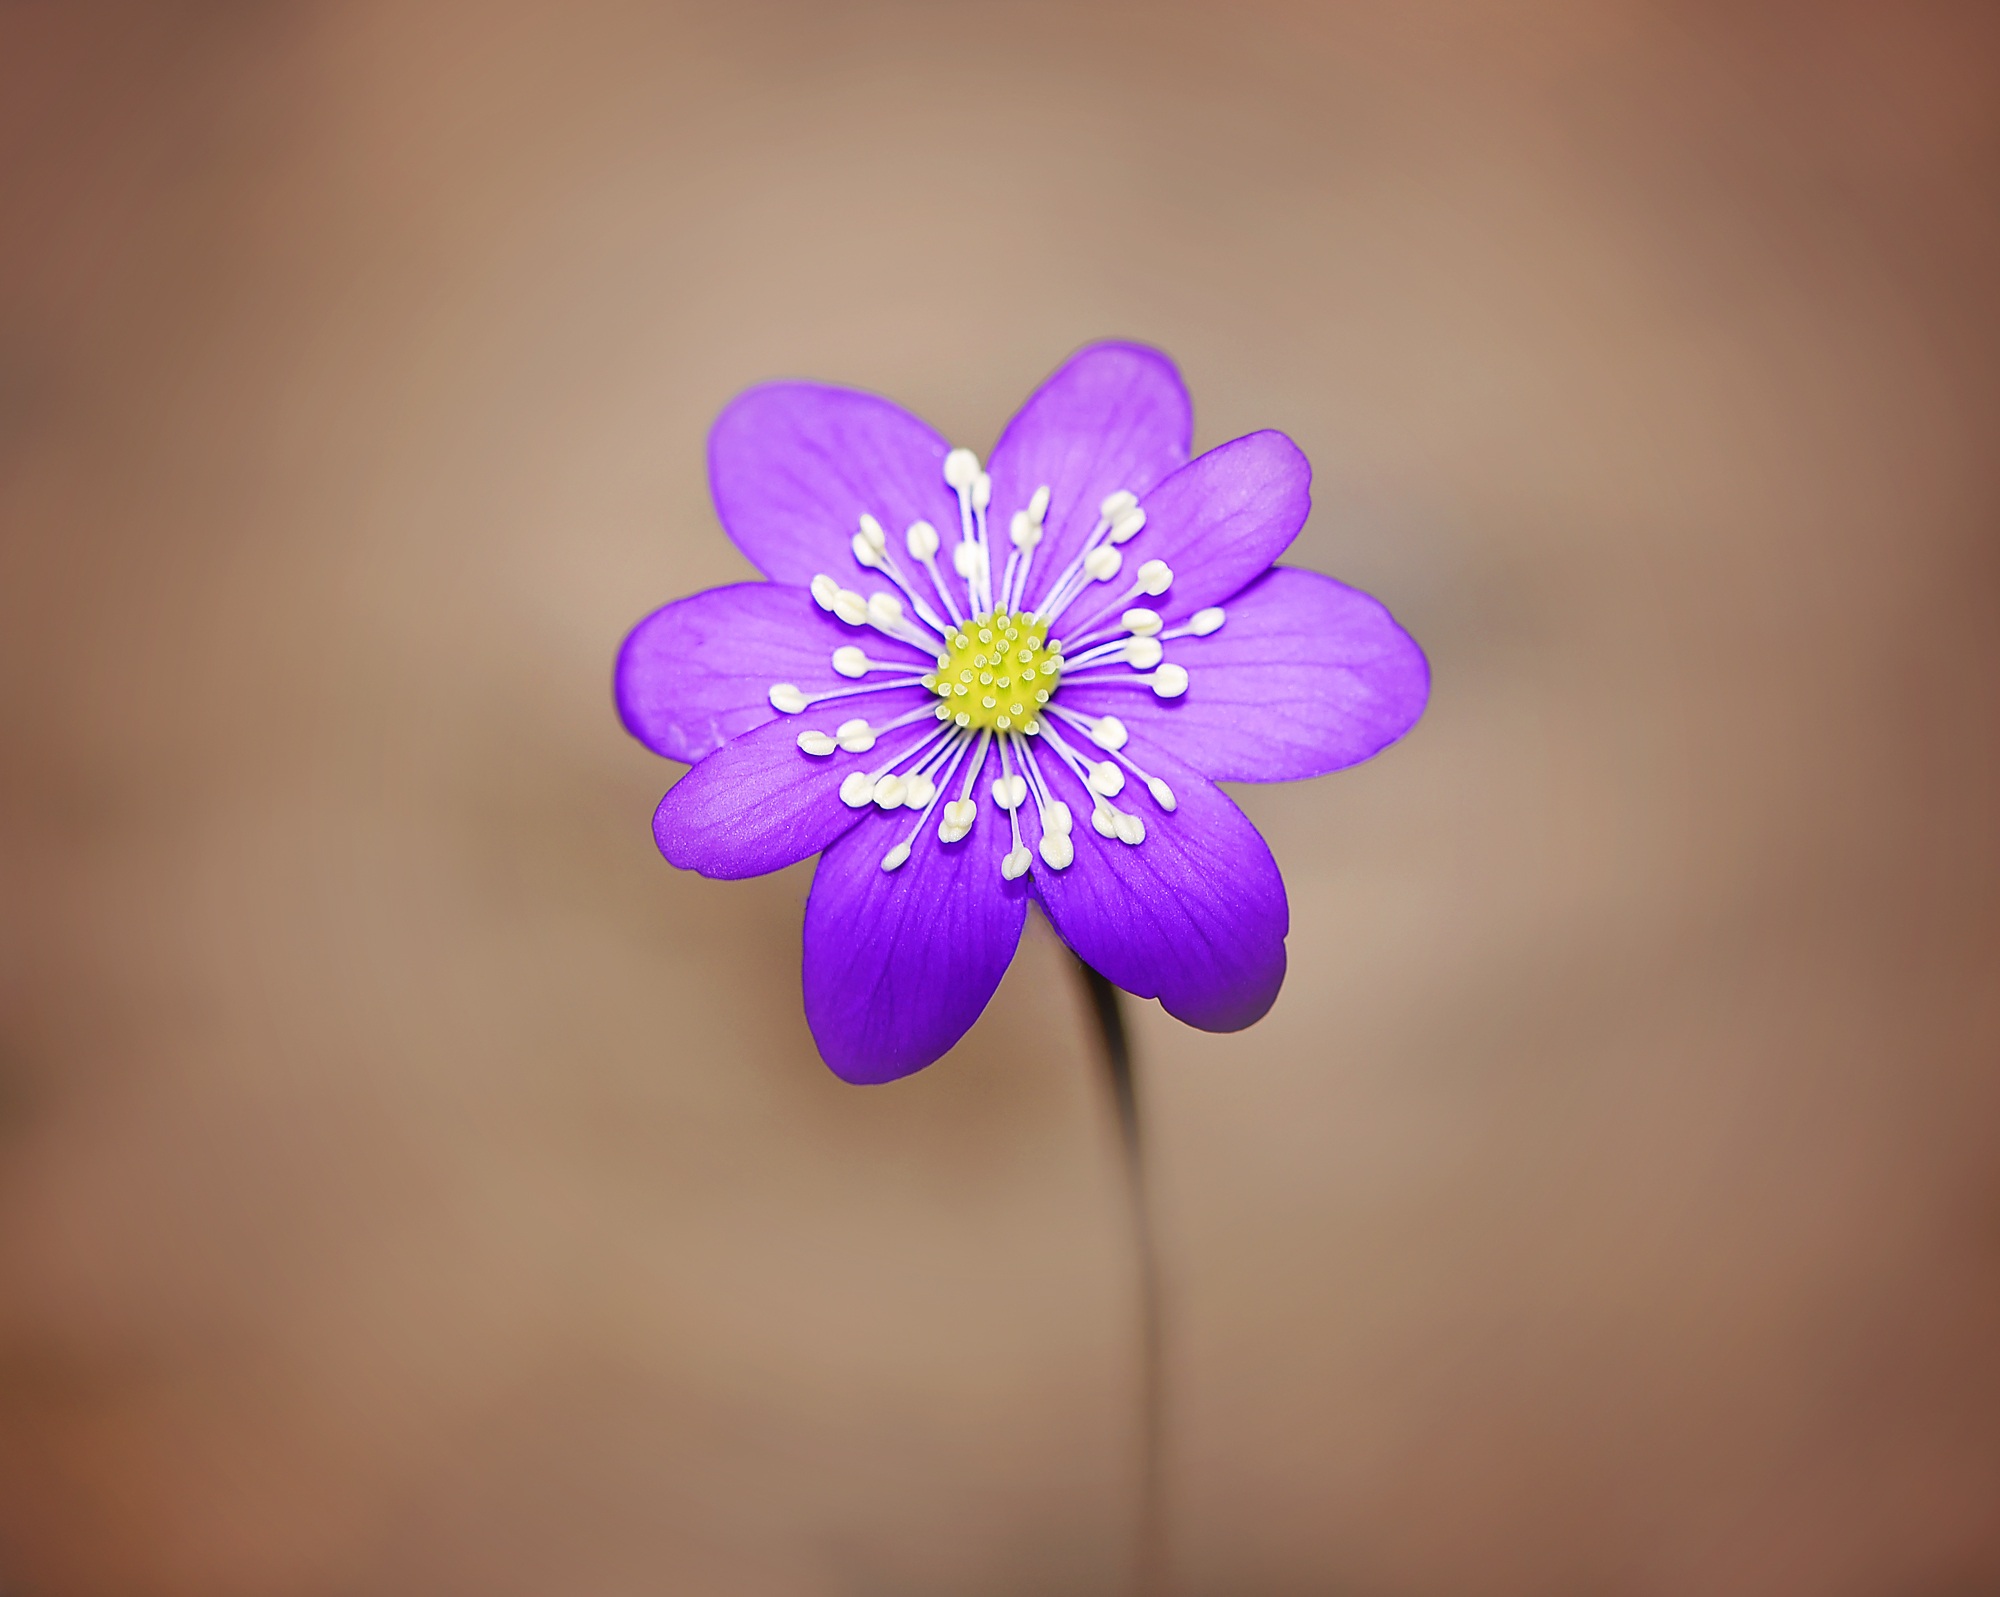
nature, blossom, plant, photography, flower, purple, petal, bloom, spring, blue, garden, close, flora, wildflower, close up, hepatica, spring flower, macro photography, flowering plant, plant stem, land plant